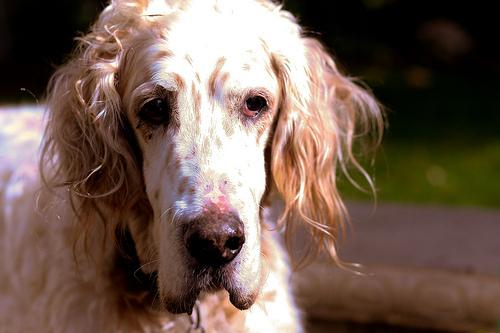
Breed: english setter